Jack Crawford (cricketer)

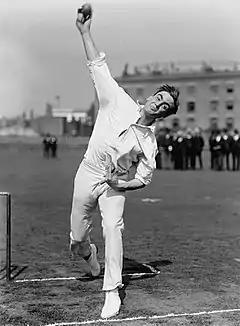
Crawford demonstrating his bowling action in 1906

At St Peter's School, Crawford combined his teaching role with supervision of sports, including acting as coach for the cricket team. On several occasions, he had to request leave from the headmaster to play first-class cricket. After arriving in Australia in December 1909, he was playing district cricket for East Torrens within a week, and played in South Australia's last three matches in the Sheffield Shield competition; the team went on to win the trophy for the first time since 1893–94. Crawford played a large part in this success. There was some controversy over his eligibility to play; New South Wales initially protested, but there was a precedent for ignoring the requirement of a three-month qualification period, and the New South Wales Cricket Association (NSWCA) Executive Committee accepted this in the case of Crawford, to the displeasure of the full NSWCA. Over four seasons, Crawford played 22 matches for South Australia, scoring 1,512 runs at an average of 40.86 and taking 120 wickets at 23.86. Green suggests that such a performance would have earned him Test selection if he had been Australian, and "Wisden" noted that his record in Australia was impressive.